WAGR E class

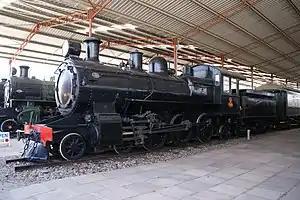
Es308 at the Western Australian Rail Transport Museum

The WAGR E class were a class of 4-6-2 steam locomotives built for the Western Australian Government Railways (WAGR) by English manufacturers Nasmyth, Wilson & Co, Vulcan Foundry and North British Locomotive Company, from 1902. The locomotives provided a huge increase in locomotive power available to the WAGR and were the mainstay traction of WAGR passenger services for two decades. The Es class was the name given to a reconstruction of all but four of the class carried out between 1924 and 1925.